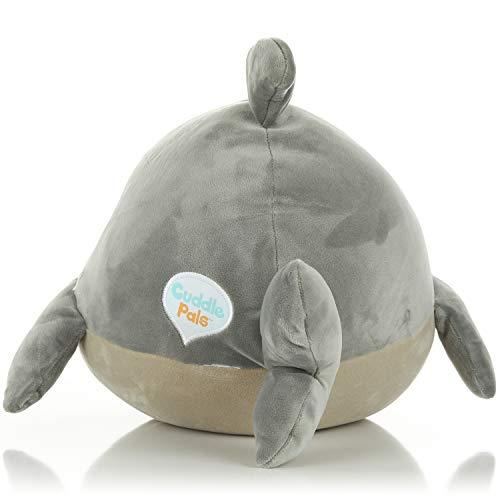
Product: Cuddle Pal - Round Large Shark - Shadow - Stuffed Animal Plush 11.5"
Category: Toys & Games | Stuffed Animals & Plush Toys
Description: DEPENDABLE FRIEND: This plush is a comforting pal and perfect for get well wishes, birthdays, and more It is a huggable travel friend for kids on road trips and airplanes, or a cute bedroom decoration.
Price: $17.70
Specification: ProductDimensions:12.5x8x4inches|ItemWeight:15.5ounces|ShippingWeight:15.5ounces(Viewshippingratesandpolicies)|ASIN:B079XCFB7D|Itemmodelnumber:90837|Manufacturerrecommendedage:0-3years